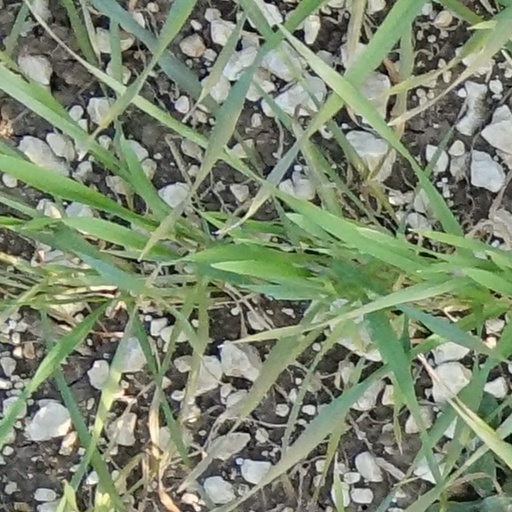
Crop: wheat